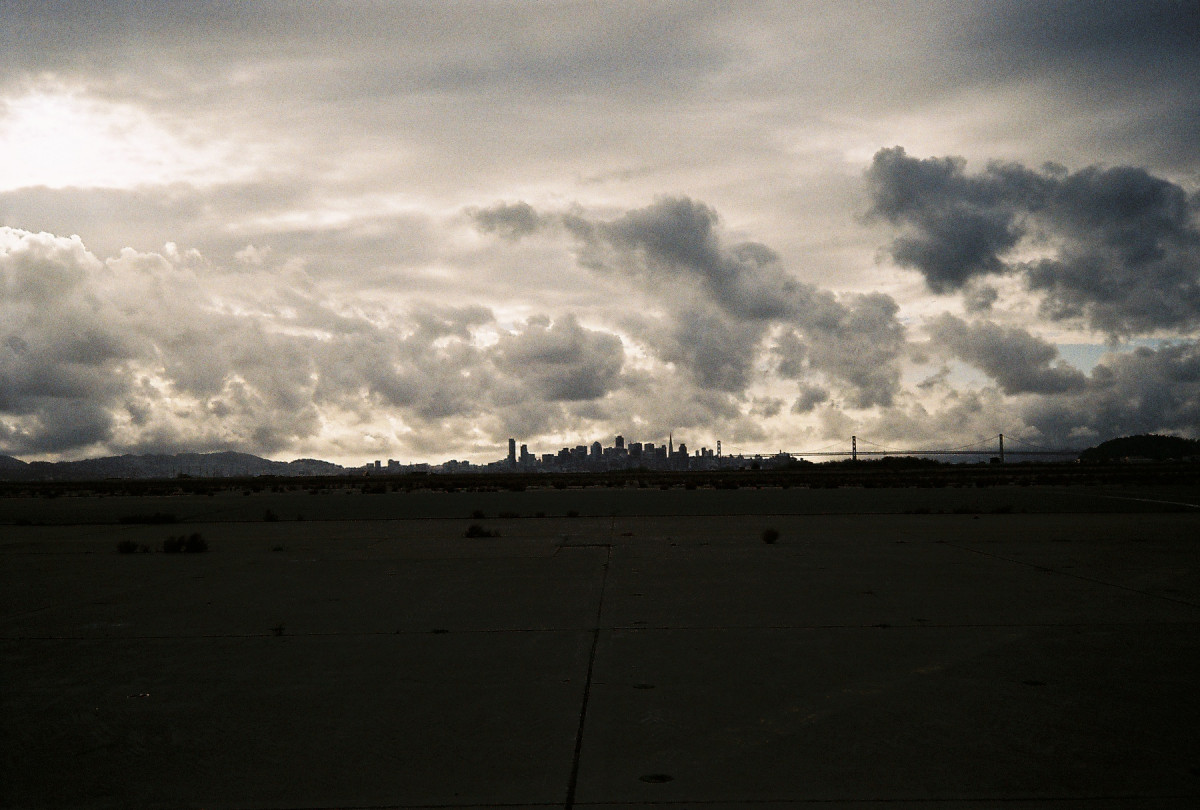
Tags: coast, horizon, cloud, sky, sun, sunset, sunlight, morning, dawn, dusk, evening, weather, darkness, meteorological phenomenon, atmospheric phenomenon